House of Darkness (1948 film)

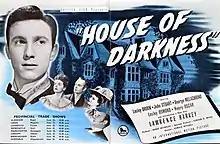
Original trade ad in "Kinematograph Weekly"

House of Darkness is a 1948 British film directed by Oswald Mitchell and starring Henry Oscar and Laurence Harvey. It was written by John Gilling based on the 1947 radio play "Duet" by Betty Davies. It marked the film debut of Laurence Harvey.